National Liberal Club

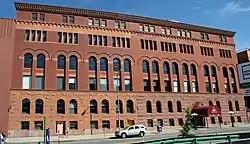
The Denver Athletic Club.

In keeping with its liberal roots, it was one of the first London club to invite ethnic minorities as members, and the first to do so from its very foundation. (A handful of other Victorian clubs remained accessible to minority candidates, including the East India Club whose members included the opium trader Sir Jamsetjee Jejeebhoy, but the NLC's ethnic minority members tended to be more radical and anti-imperialist than "establishment" figures such as Jejeebhoy.) The first recorded ethnic minority member of the NLC, Dadabhai Naoroji was admitted in 1885, when the club was less than three years old. Spurred on by Club Secretary William Digby (himself a long-standing anti-imperialist campaigner), by the late 1880s, the club had cultivated a large overseas and expatriate membership, particularly concentrated in India and among Indian nationals resident in London. Henry Sylvester Williams, the Trinidadian lawyer, pan-Africanist, and Progressive Party Marylebone councillor, was a member, as were Muhammad Ali Jinnah, a successful barrister who went on to be the founder of modern-day Pakistan; C. P. Ramaswami Iyer, the Diwan (Prime Minister) of Travancore; and Gopal Krishna Gokhale, the Indian independence leader, who mentored the young Mahatma Gandhi - himself an occasional visitor to the club as Gokhale's guest.